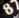
Number: 8